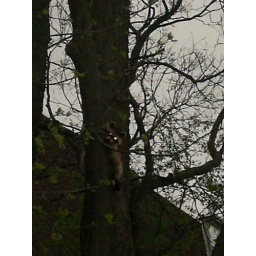
This furry rodent was spotted in a tree, looking into my patio door.